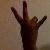
The image shows a hand gesture representing the number 7 in Indian Sign Language.